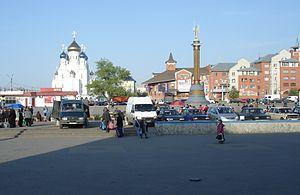
Liski est une ville de l'oblast de Voronej, en Russie, et le centre administratif du raïon de Liski. Sa population s'élève à 55 149 habitants en 2014.